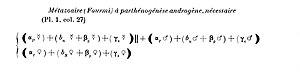
Formule orthobiontique de la fourmi (1925)
Charles Janet est un scientifique français né à Paris le 15 juin 1849 et mort le 7 février 1932 à Voisinlieu. Naturaliste au sens le plus large, il fut géologue, paléontologue, entomologiste, biologiste et chimiste même si ces disciplines ne reflètent qu’une partie de ses recherches. Bien que tombé dans l'oubli, cet ingénieur, industriel et inventeur est redécouvert depuis les années 2010 pour sa construction novatrice du tableau périodique des éléments.